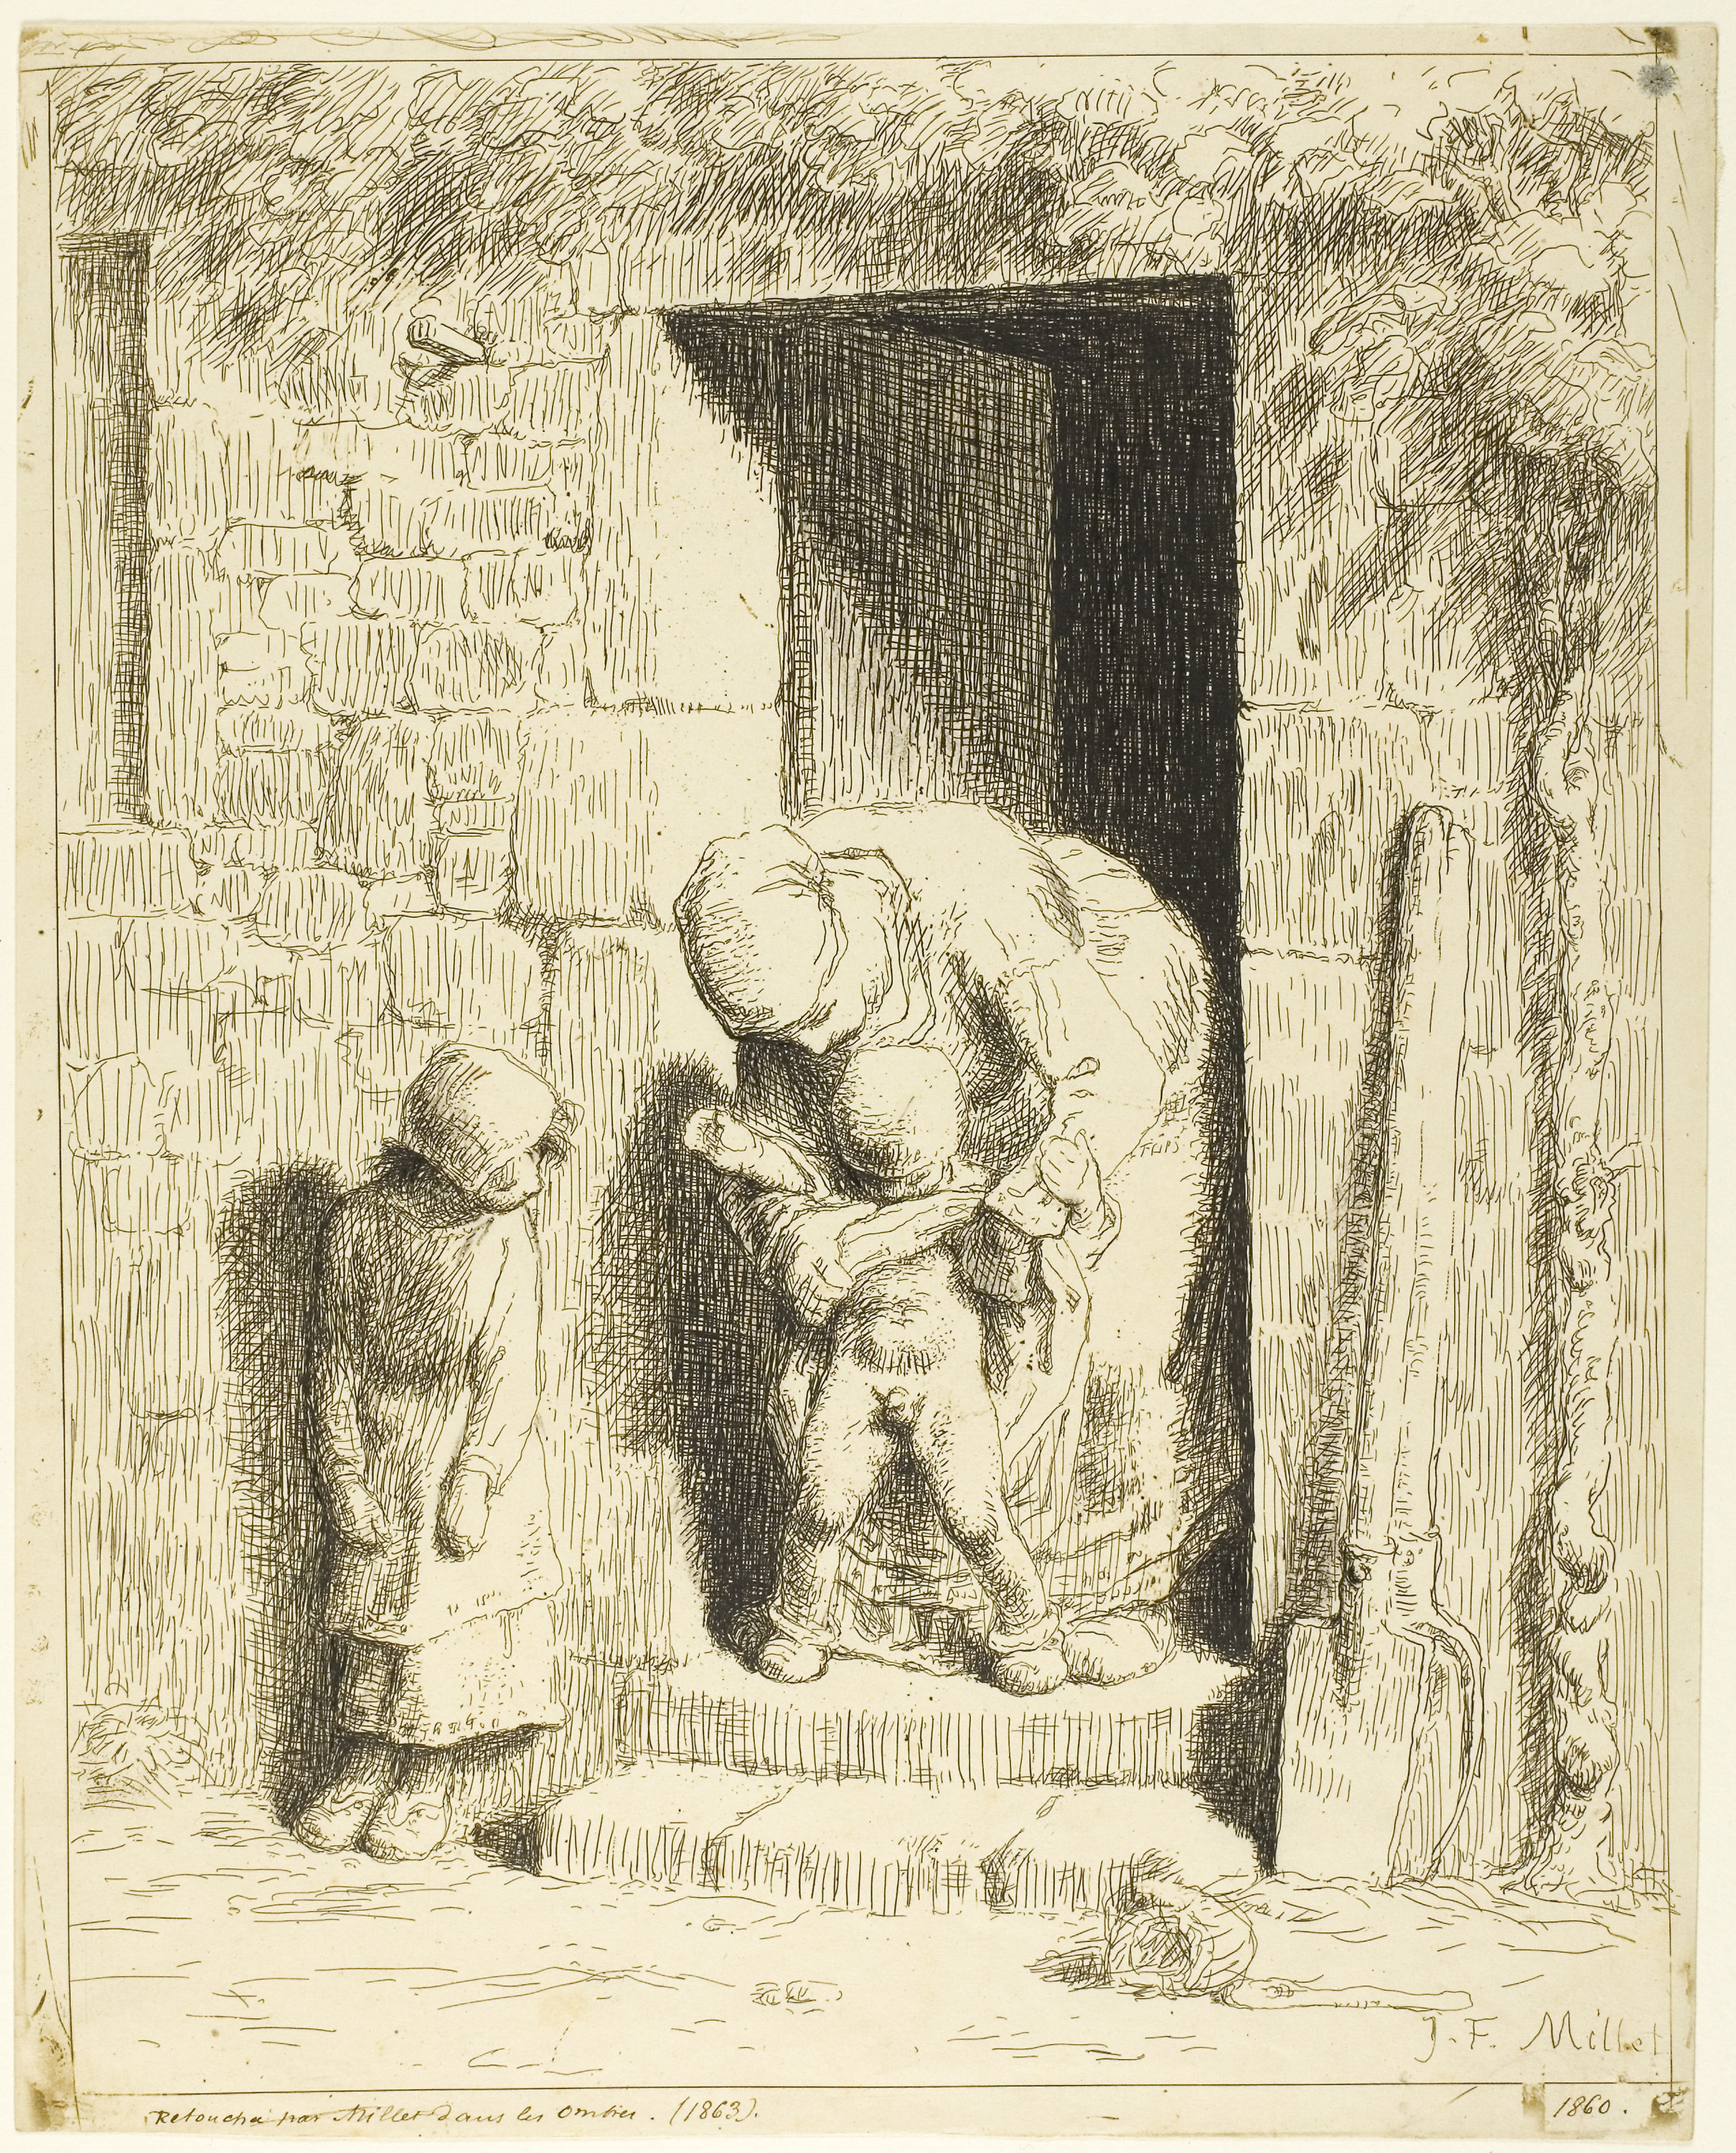
art, history, artwork, picture frame, human behavior, painting, arch, illustration, drawing, visual arts, vintage clothing, stock photography